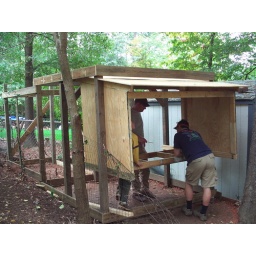
Once they got the floor in and the front wall on the boys kept crawling up in the nest box and acting like chickens.....&amp;quot;Er-Er-er-er-ERRRR!&amp;quot;